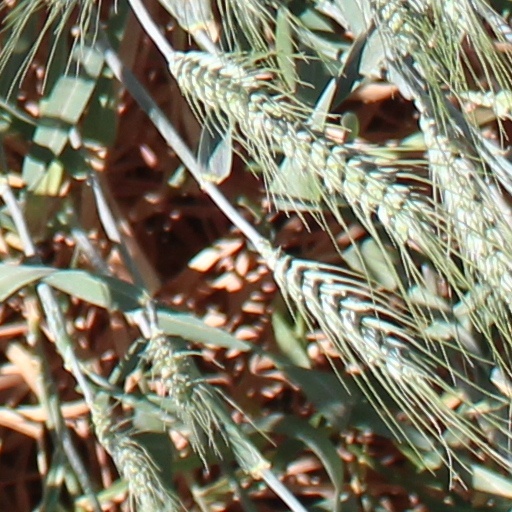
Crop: wheat